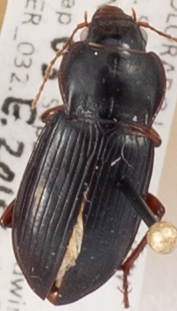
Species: Amara carinata
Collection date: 2015-09-03
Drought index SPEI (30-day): -0.722
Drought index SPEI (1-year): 0.782
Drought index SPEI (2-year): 1.69